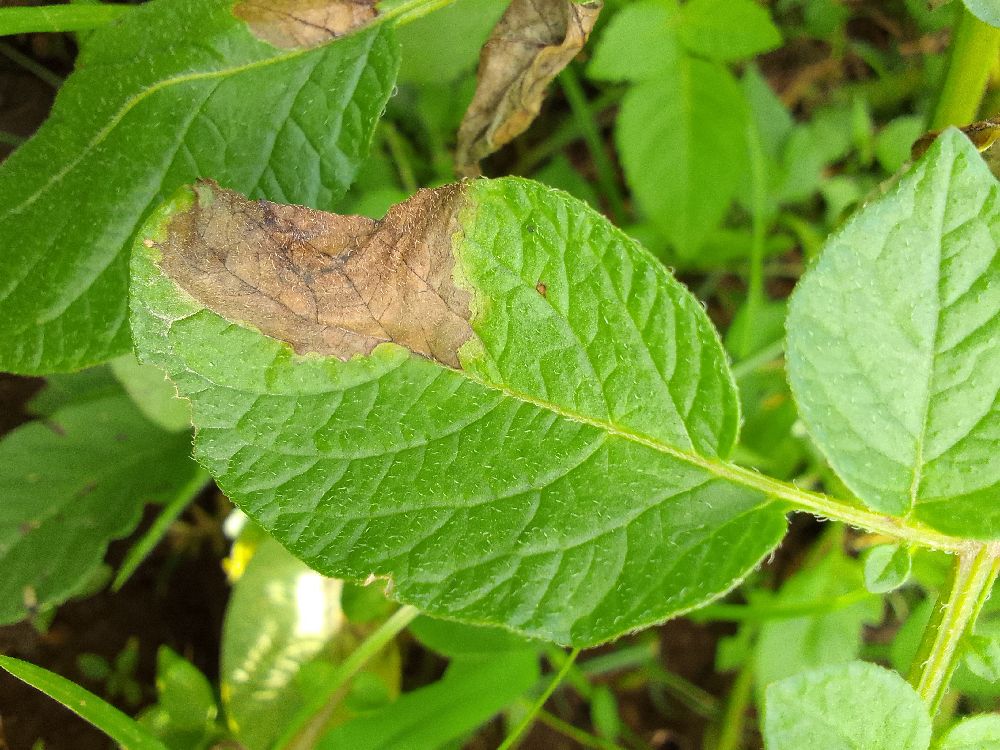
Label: Late blight